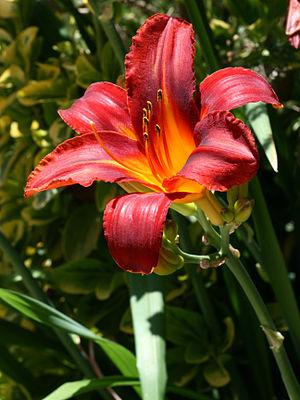
Une fleur d'hémérocalle rouge et jaune.